Strata SE1

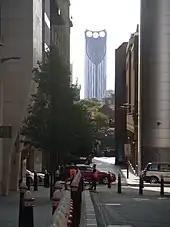
Strata as seen from Cannon Street, City of London, September, 2020

Although planning permission had been granted in 2003 for a different project, the current tower was first proposed in 2005, with Southwark Council granting planning permission for the building in March 2006. In its response to the statutory consultation (para. 45), the council's Elephant and Castle Development Team indicated that “"the incorporation of the wind turbines to create a dramatic and highly recognisable building form that achieves one of the Council’s plan objectives which is to create landmark buildings as signifiers of the Elephant and Castle on the London skyline. The turbines are of course not merely decorative but have a function which is directly related to the Elephant’s status as an energy action area and to the achievement of the zero carbon growth which is a key objective of the framework."”